Roger Moore

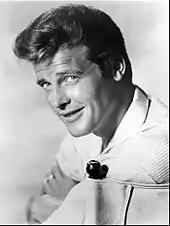
Moore in 1960

After that, Moore spent a few years mainly doing one-shot parts in television series, including an episode of "Alfred Hitchcock Presents" in 1959 titled "The Avon Emeralds". He signed another long-term contract to a studio, this time to Warner Bros.